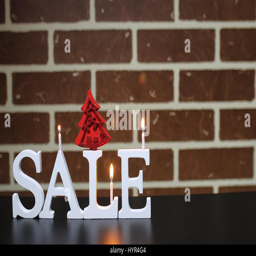
trolley for products on sale